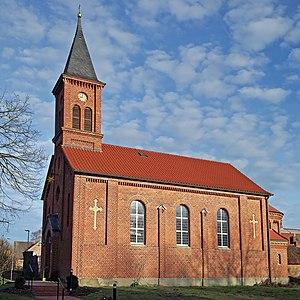
Küsten est une municipalité allemande du land de Basse-Saxe et l'Arrondissement de Lüchow-Dannenberg. En 2014, elle comptait 1 350 hab.